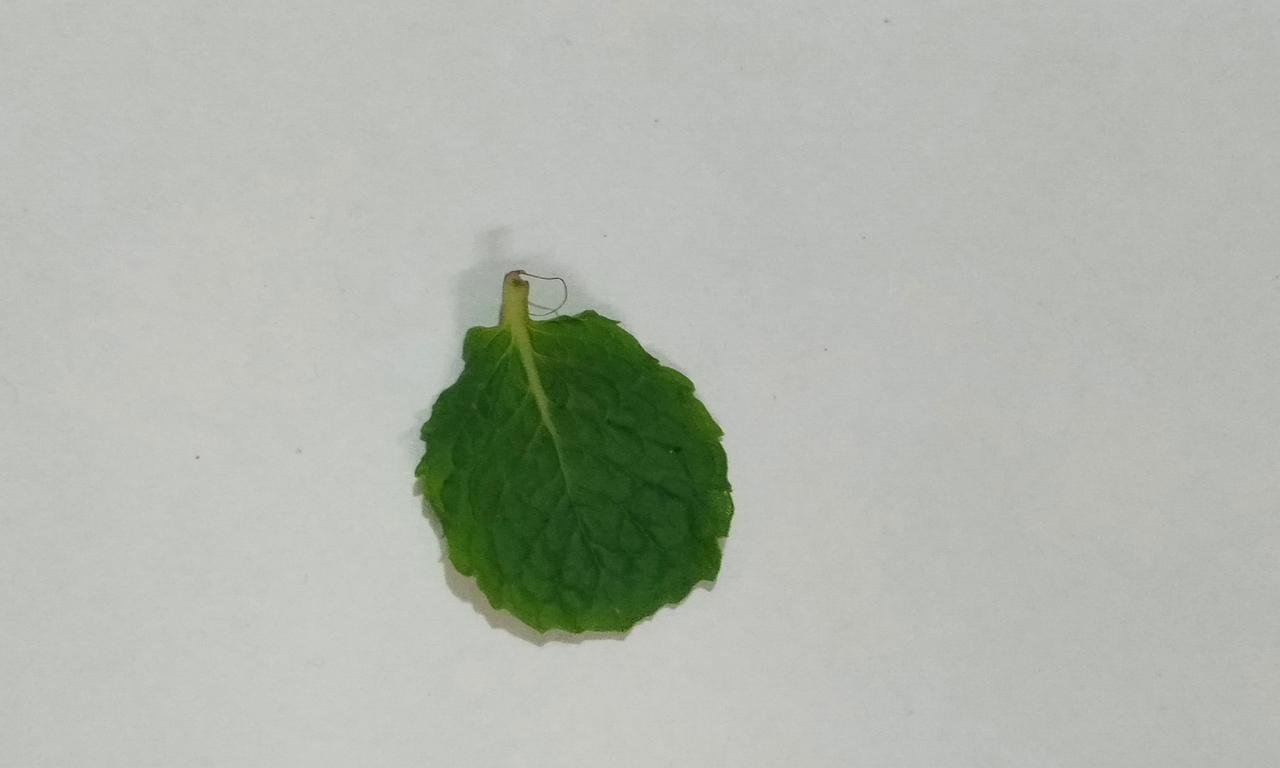
Label: Fresh